Beverly Hills, California

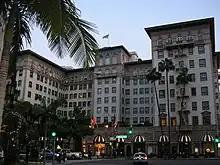
Beverly Wilshire Hotel, built in 1922 on Wilshire Boulevard

In 1900, Burton E. Green, Charles A. Canfield, Max Whittier, Frank H. Buck, Henry E. Huntington, William G. Kerckhoff, William F. Herrin, W.S. Porter, and Frank H. Balch formed the Amalgamated Oil Company, bought the Hammel and Denker ranch, and began looking for oil. They did not find enough to exploit commercially by the standards of the time, though. In 1906, therefore, they reorganized as the Rodeo Land and Water Company, renamed the property "Beverly Hills", subdivided it, and began selling lots. The development was named "Beverly Hills" after Beverly Farms in Beverly, Massachusetts, and because of the hills in the area.